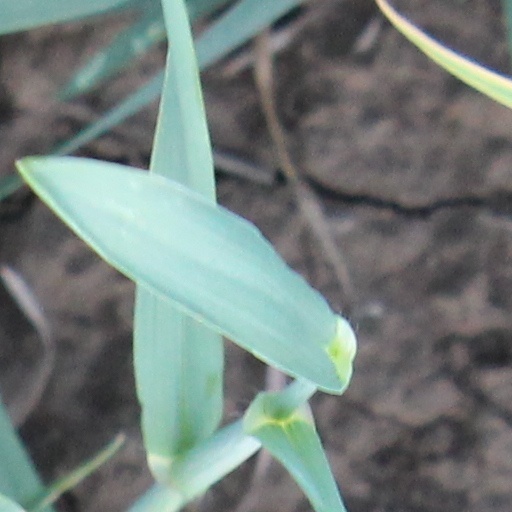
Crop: wheat